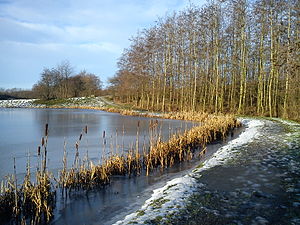
Voldbæk / Restaurering og historie
Eldalen i udkanten af Brendstrup Skov. Eldalen er i dag restaureret som et rekreativt område, men anvendes også som regnvandsbassin.
Ét af to større regnvandsbassiner i den nordøstlige del af Eldalen. Bassinerne ligger i udkanten af Brendstrup Skov ved erhvervsparken omkring Bredskifte Alle.
Voldbæk er en 4,8 km lang bæk, der har sit udspring i Brendstrup Skov ved Hasle og har udløb i Århus Å lige vest for Brabrand Sø.